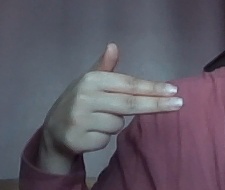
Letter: ghain